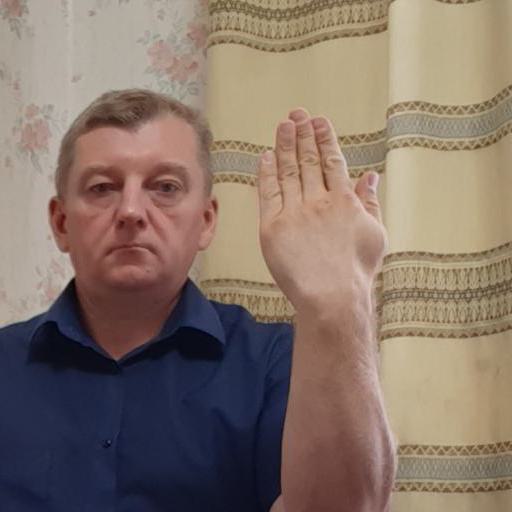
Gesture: stop_inverted